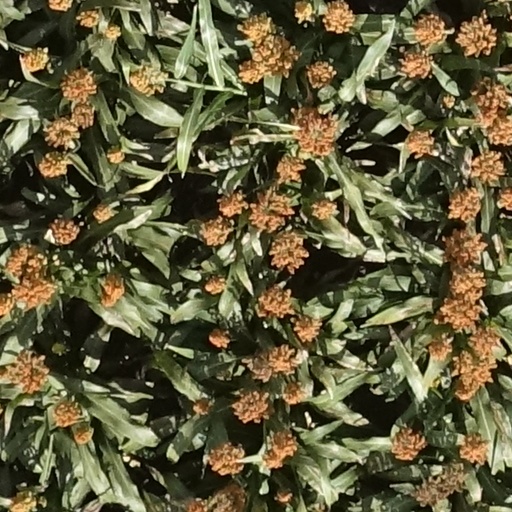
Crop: sorghum